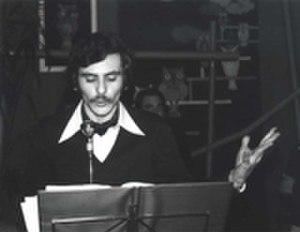
Pere Gomila du temps d'Es Mussol
Pere Gomila Bassa est un poète minorquin d'expression catalane, né à Alaior le 12 avril 1954.